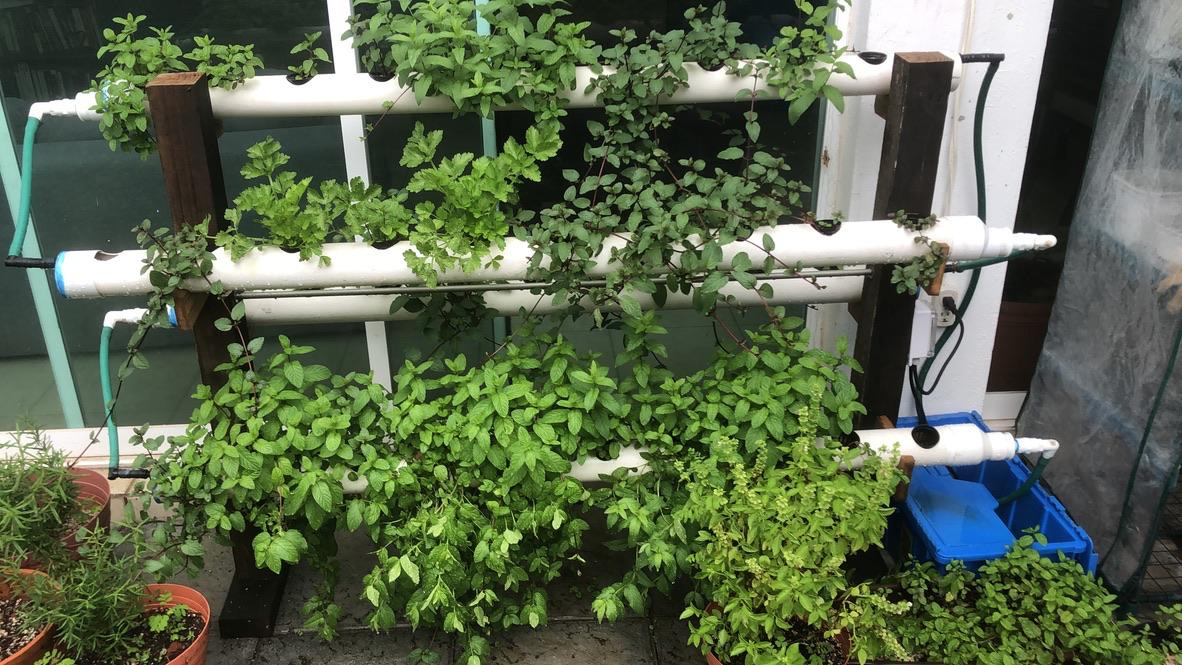
Mfumo wa bustani wima unaotumia mabomba meupe na mbao kama fremu yaliyopangwa katika viwango vitatu. Katika kila bomba, mimea mbalimbali ya kijani kibichi inakua ikionyesha mfumo wa kilimo cha [cs] hydroponic [cs]. Mimea hio inaonekana kustawi na majani yake ni mabichi ikijumuisha mimea kama vile mnama na majani mengine yenye harufu nzuri.